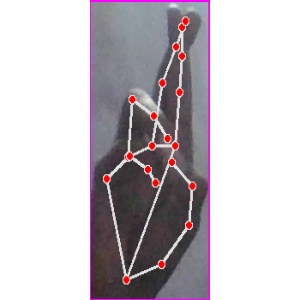
अक्षर: र